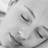
Emotion: happy